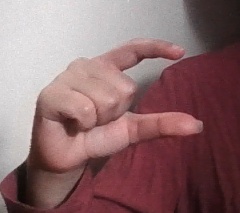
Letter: dal